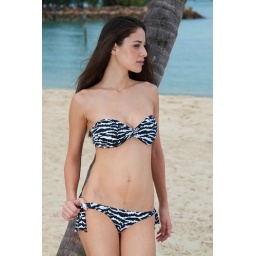
She's a very beautiful girl and in person too. At certain angles, I was sure she look Italian